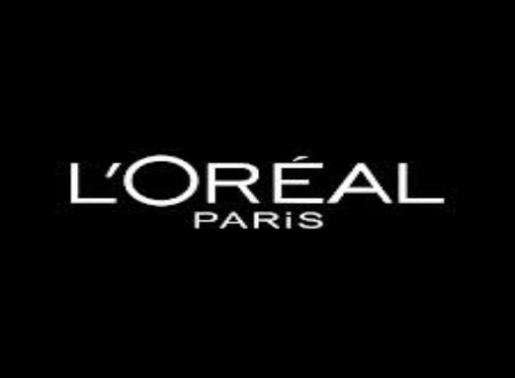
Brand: loreal
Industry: Necessities